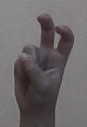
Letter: toot